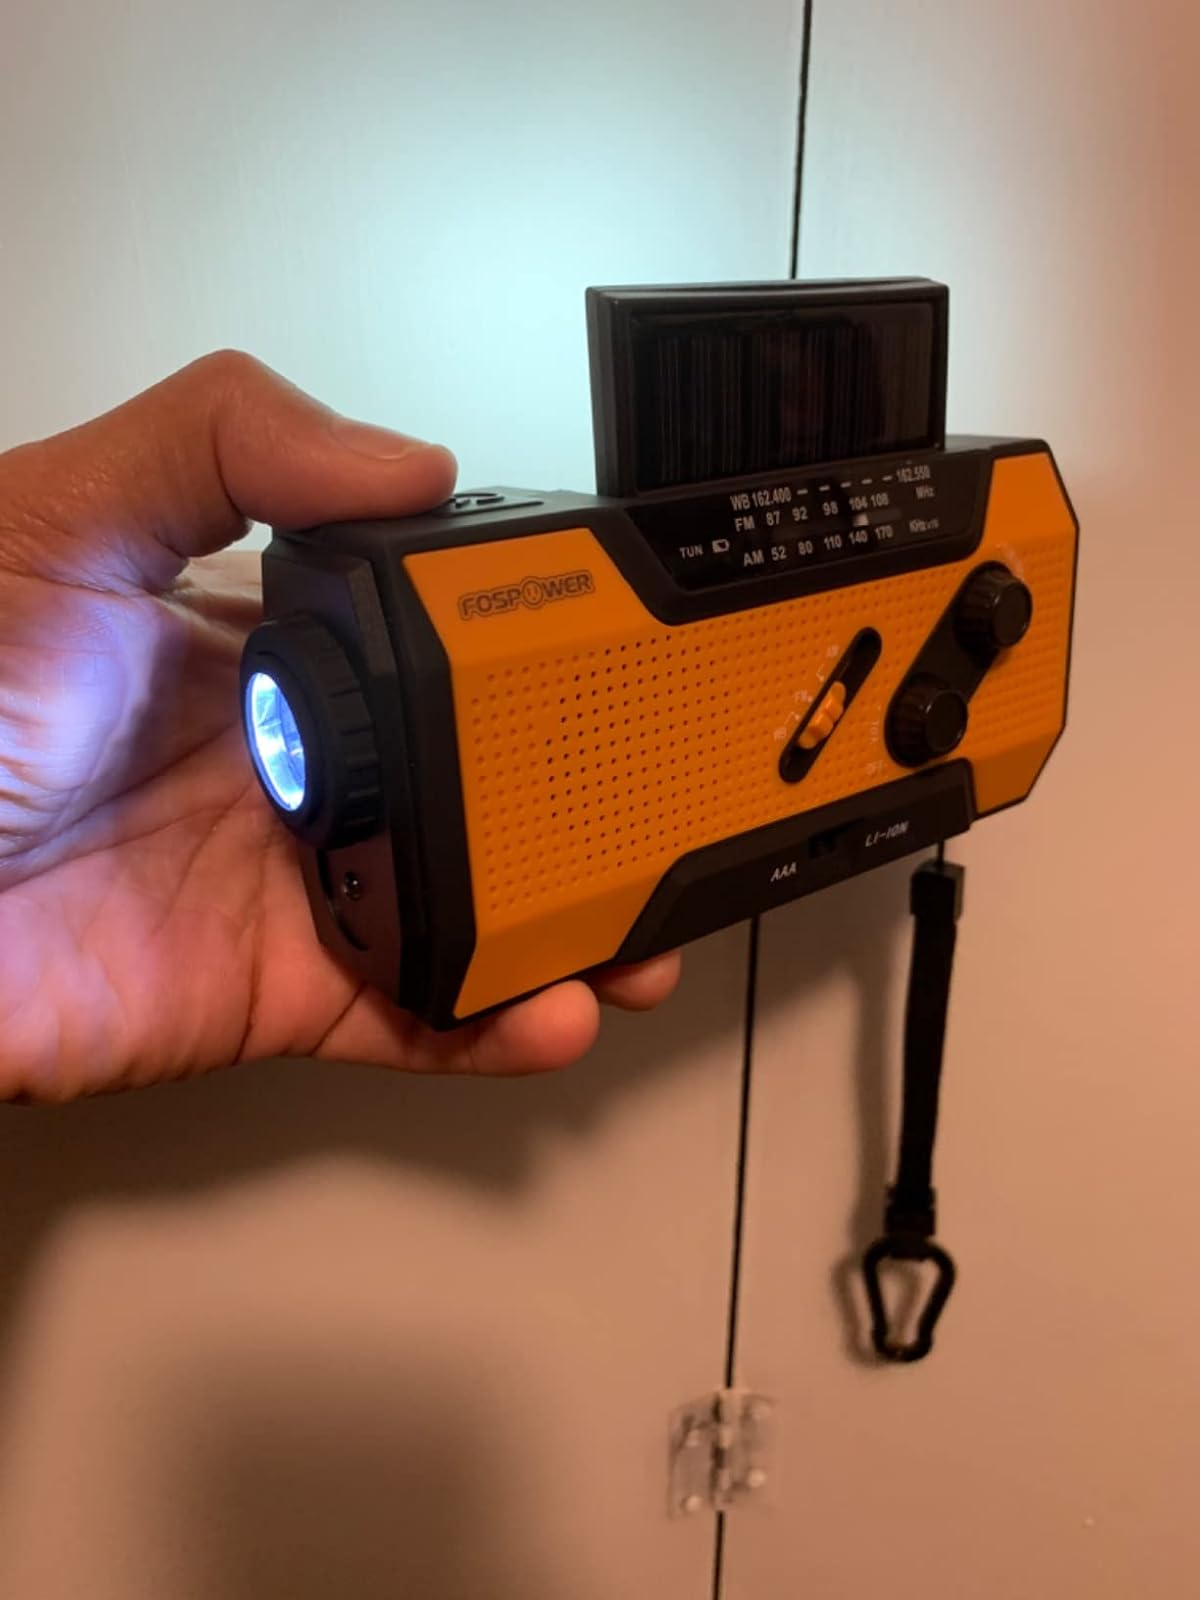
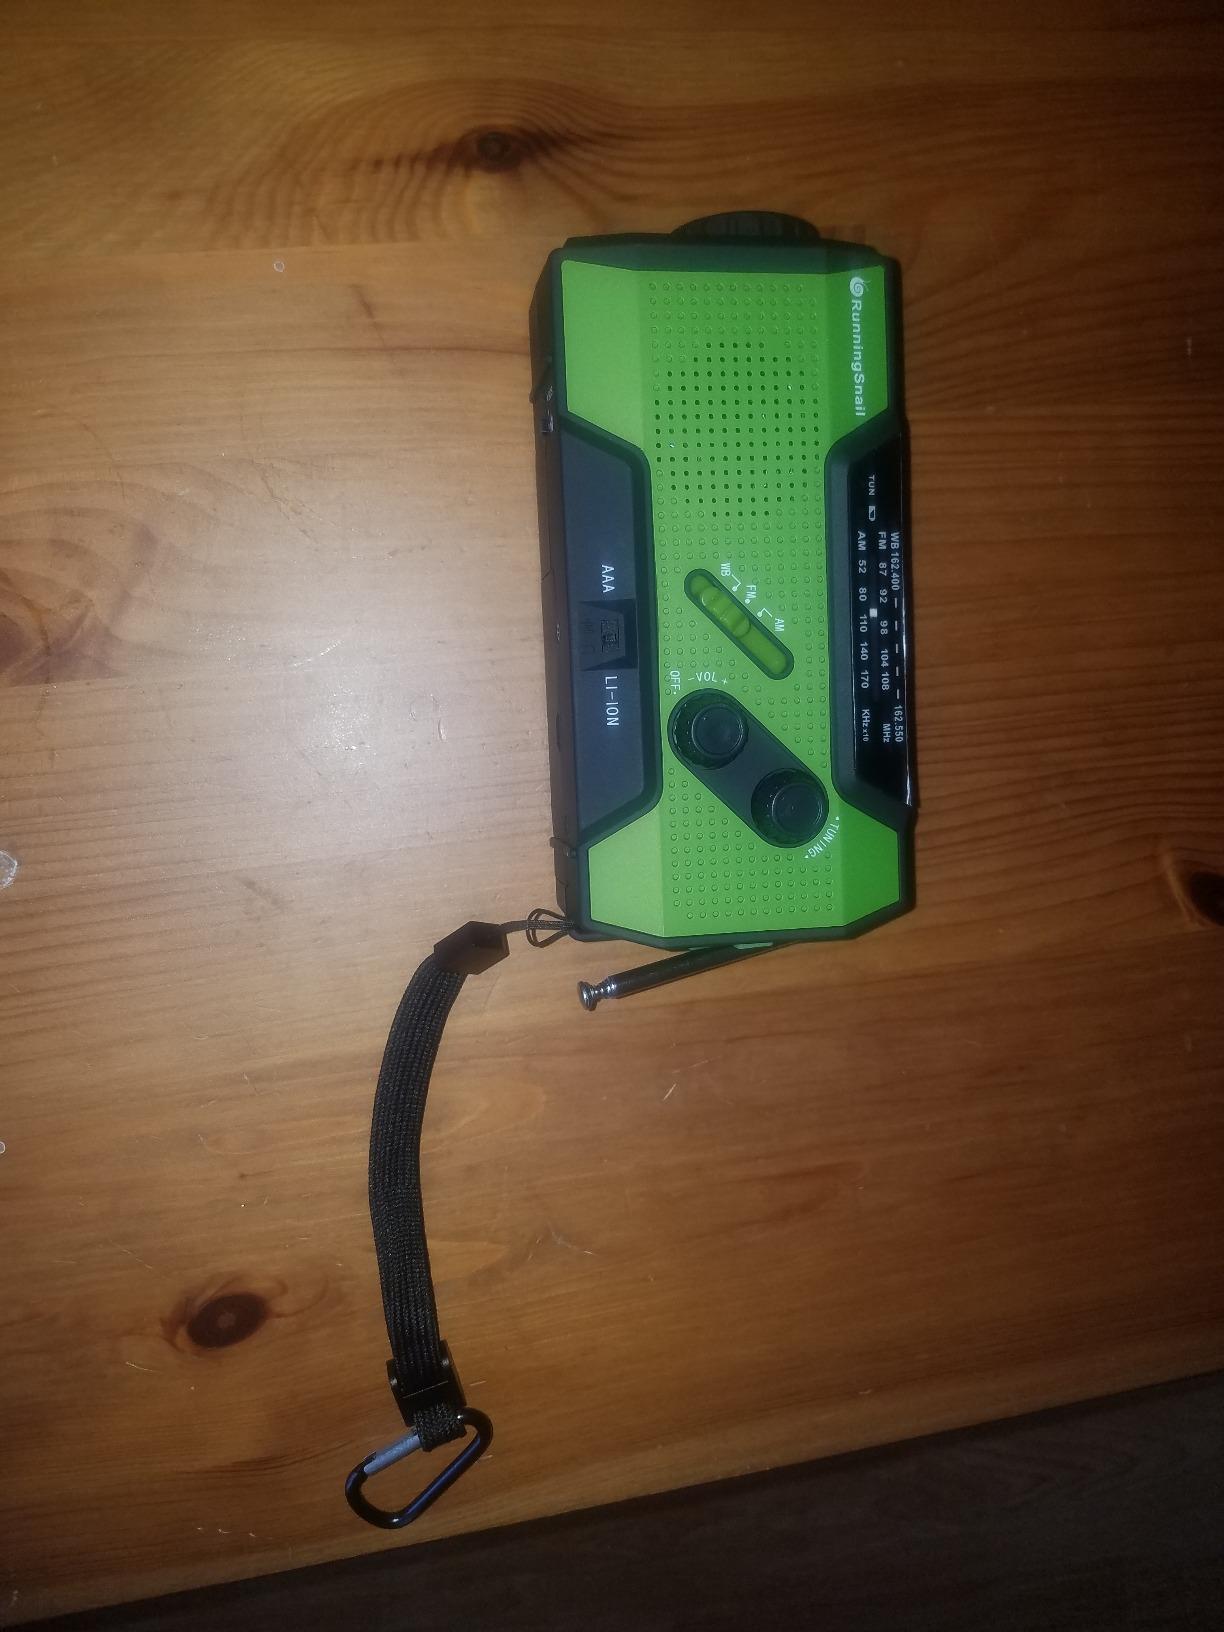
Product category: radio
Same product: no